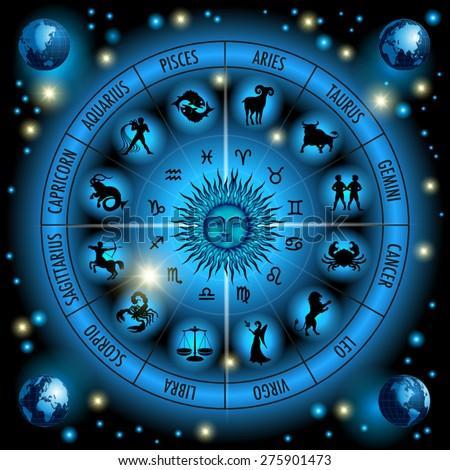
circle of the zodiac signs